Tail (Chinese constellation)

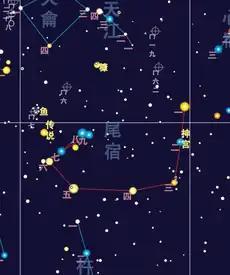
Wěi Xiù map

The Tail mansion (尾宿, pinyin: Wěi Xiù) is one of the Twenty-eight mansions of the Chinese constellations. It is one of the eastern mansions of the Azure Dragon.